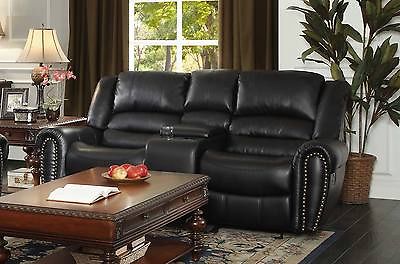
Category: sofa